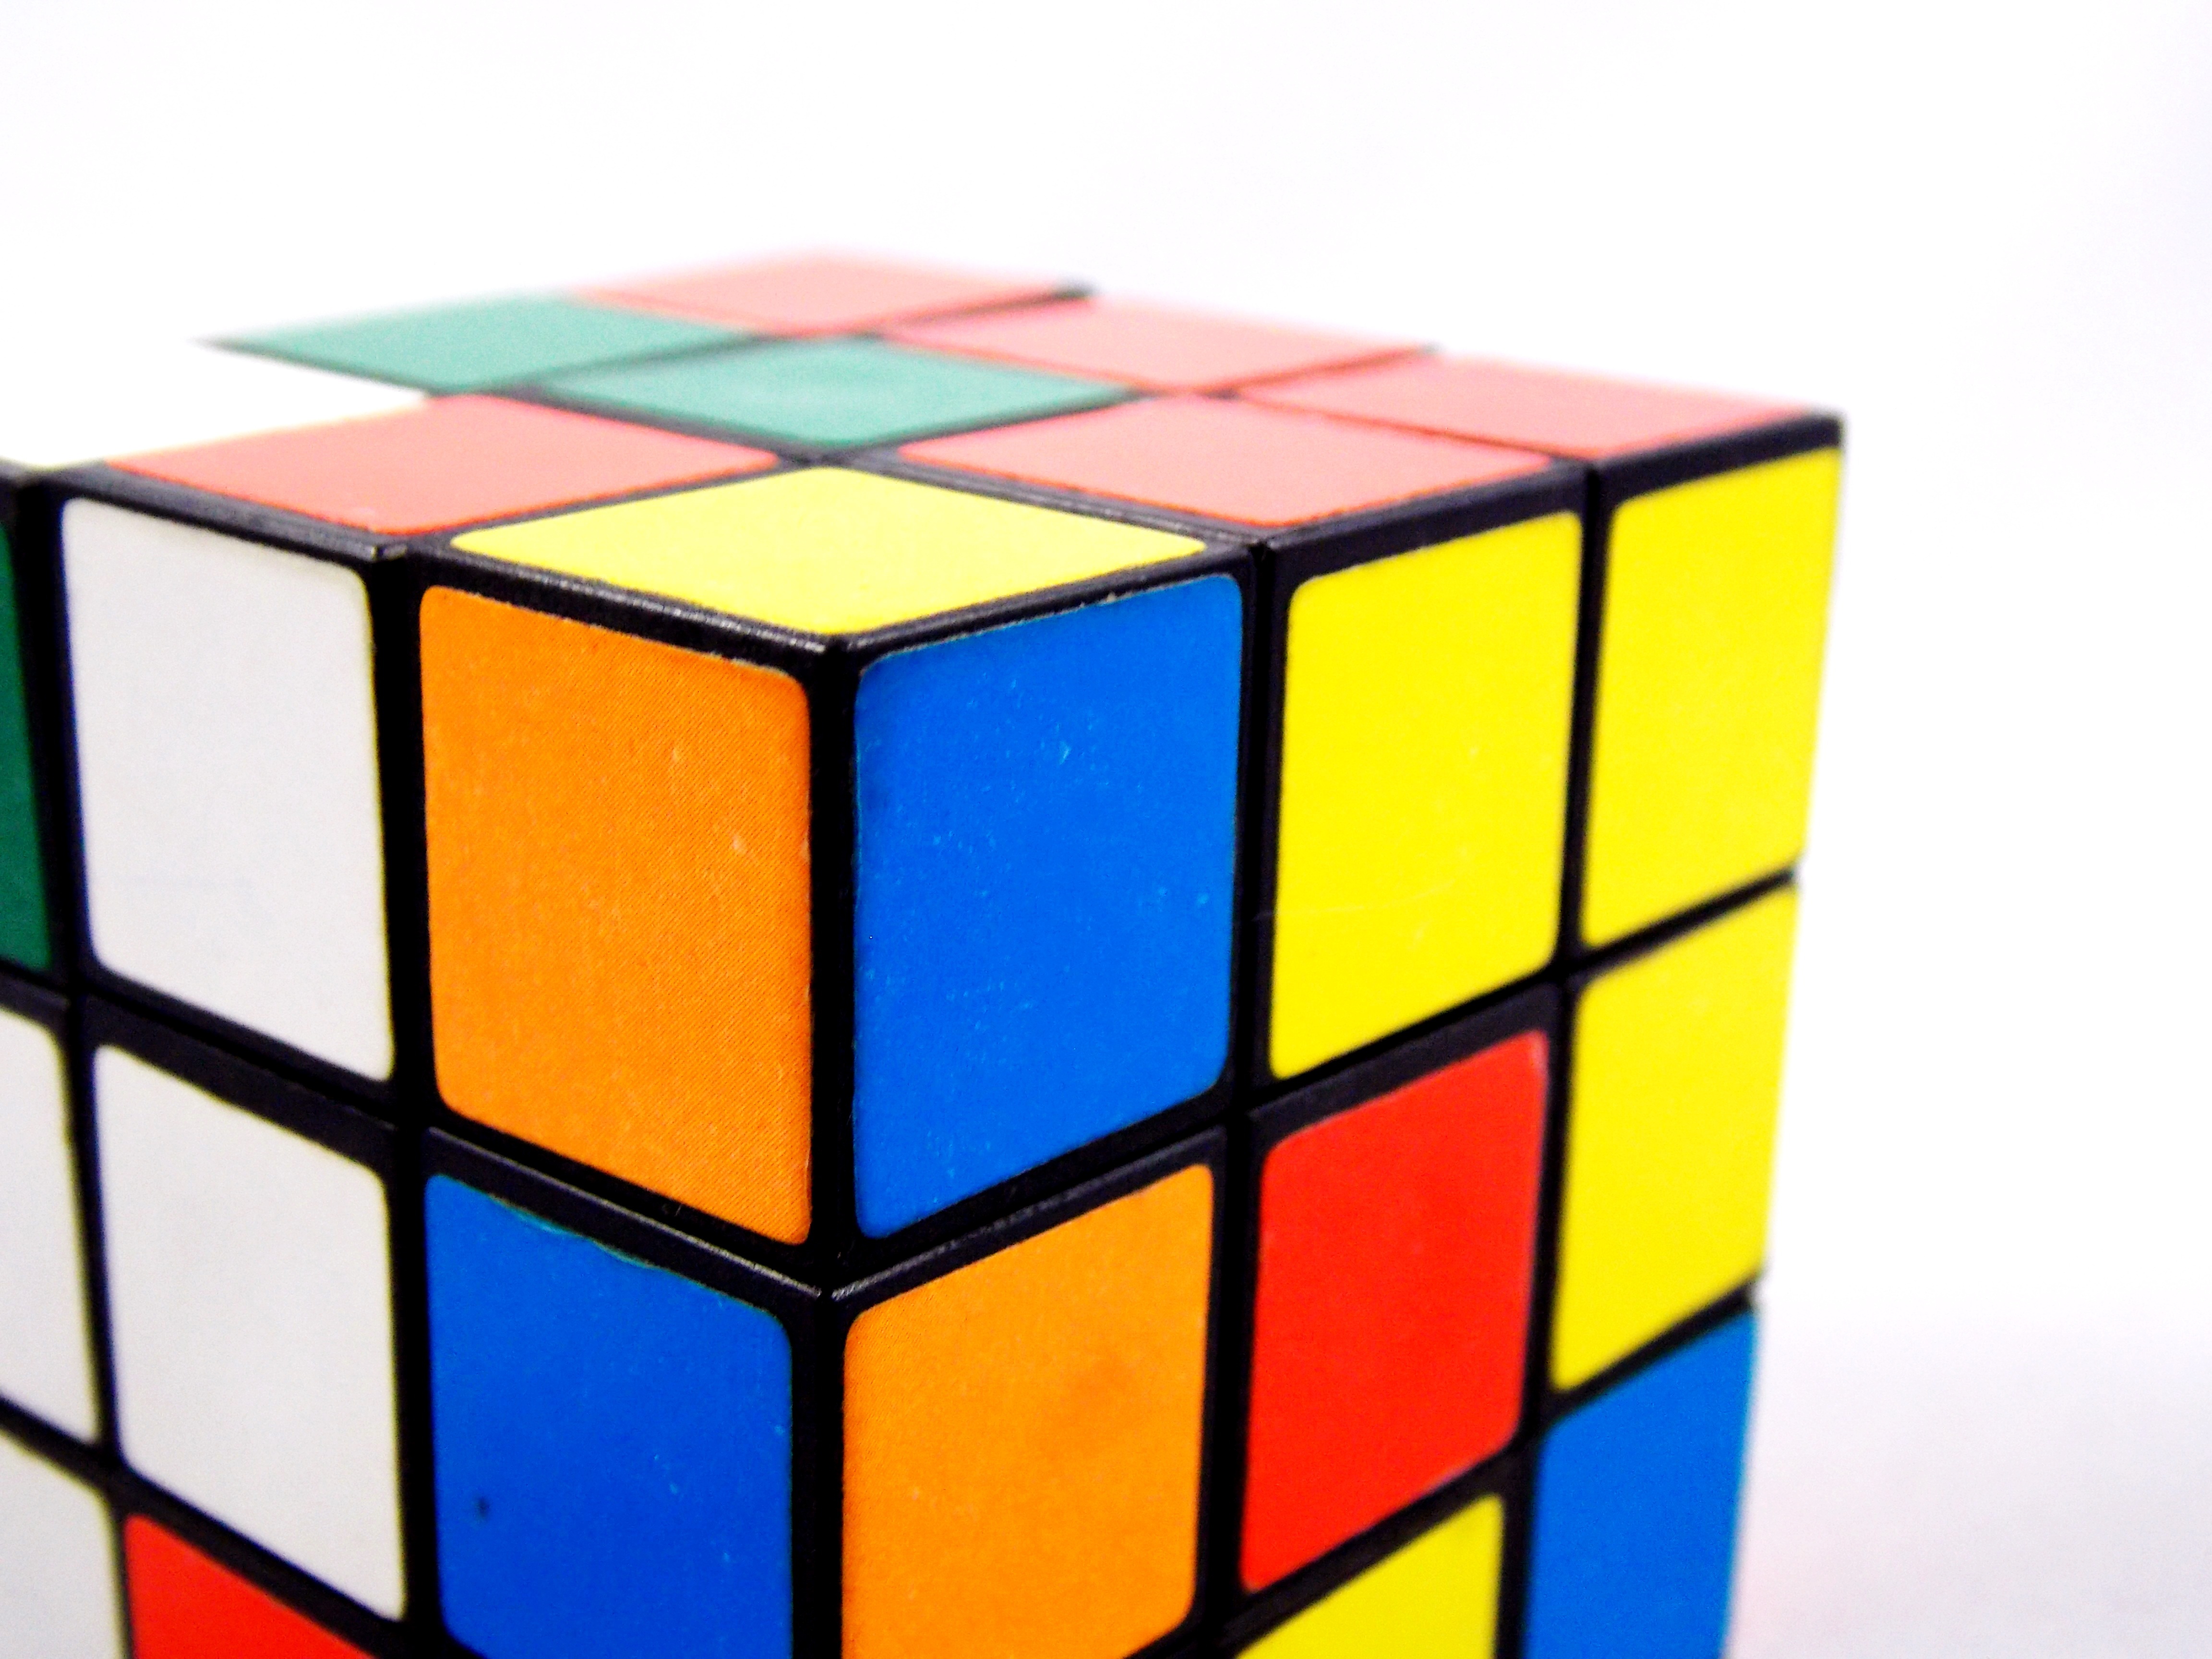
toy, font, cube, puzzle, rubik's cube, mechanical puzzle